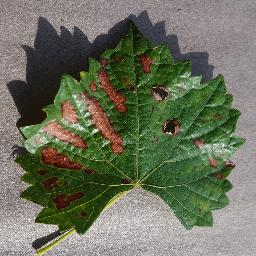
Label: Grape___Esca_(Black_Measles)